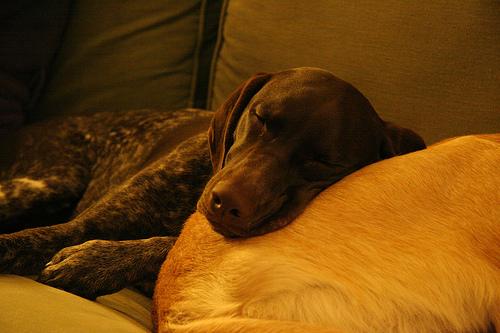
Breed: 211-n000059-German_short_haired_pointer